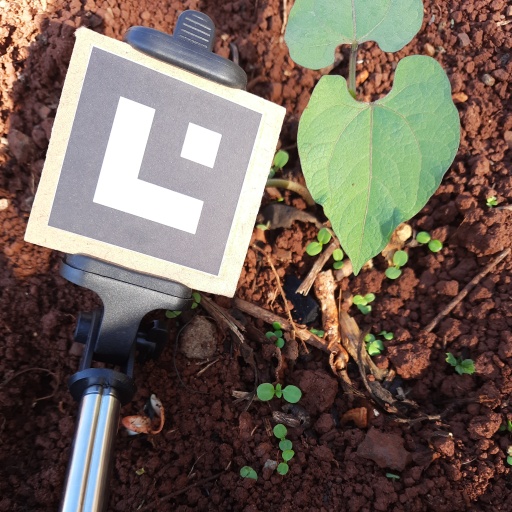
Observations: wavy surface, no eating holes, under sunlight